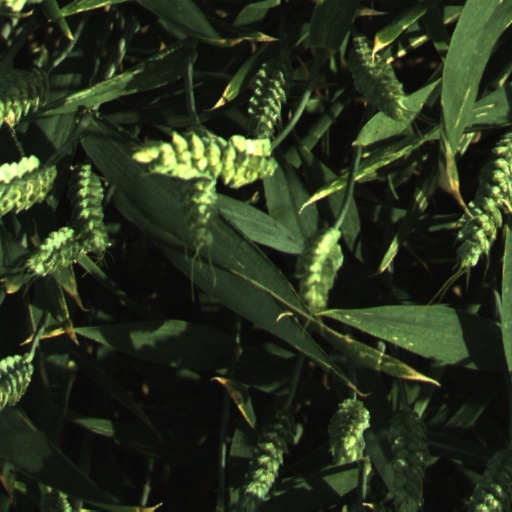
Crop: wheat